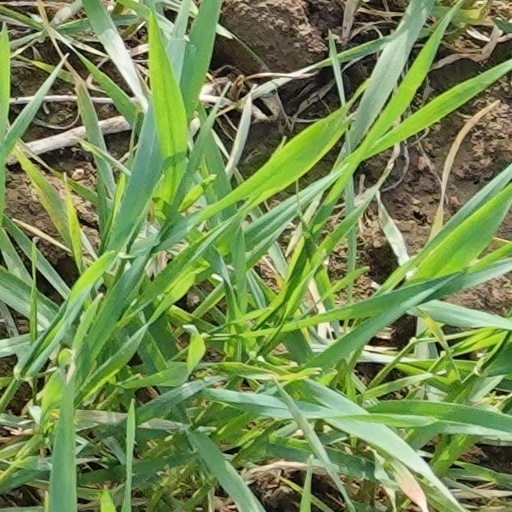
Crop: wheat